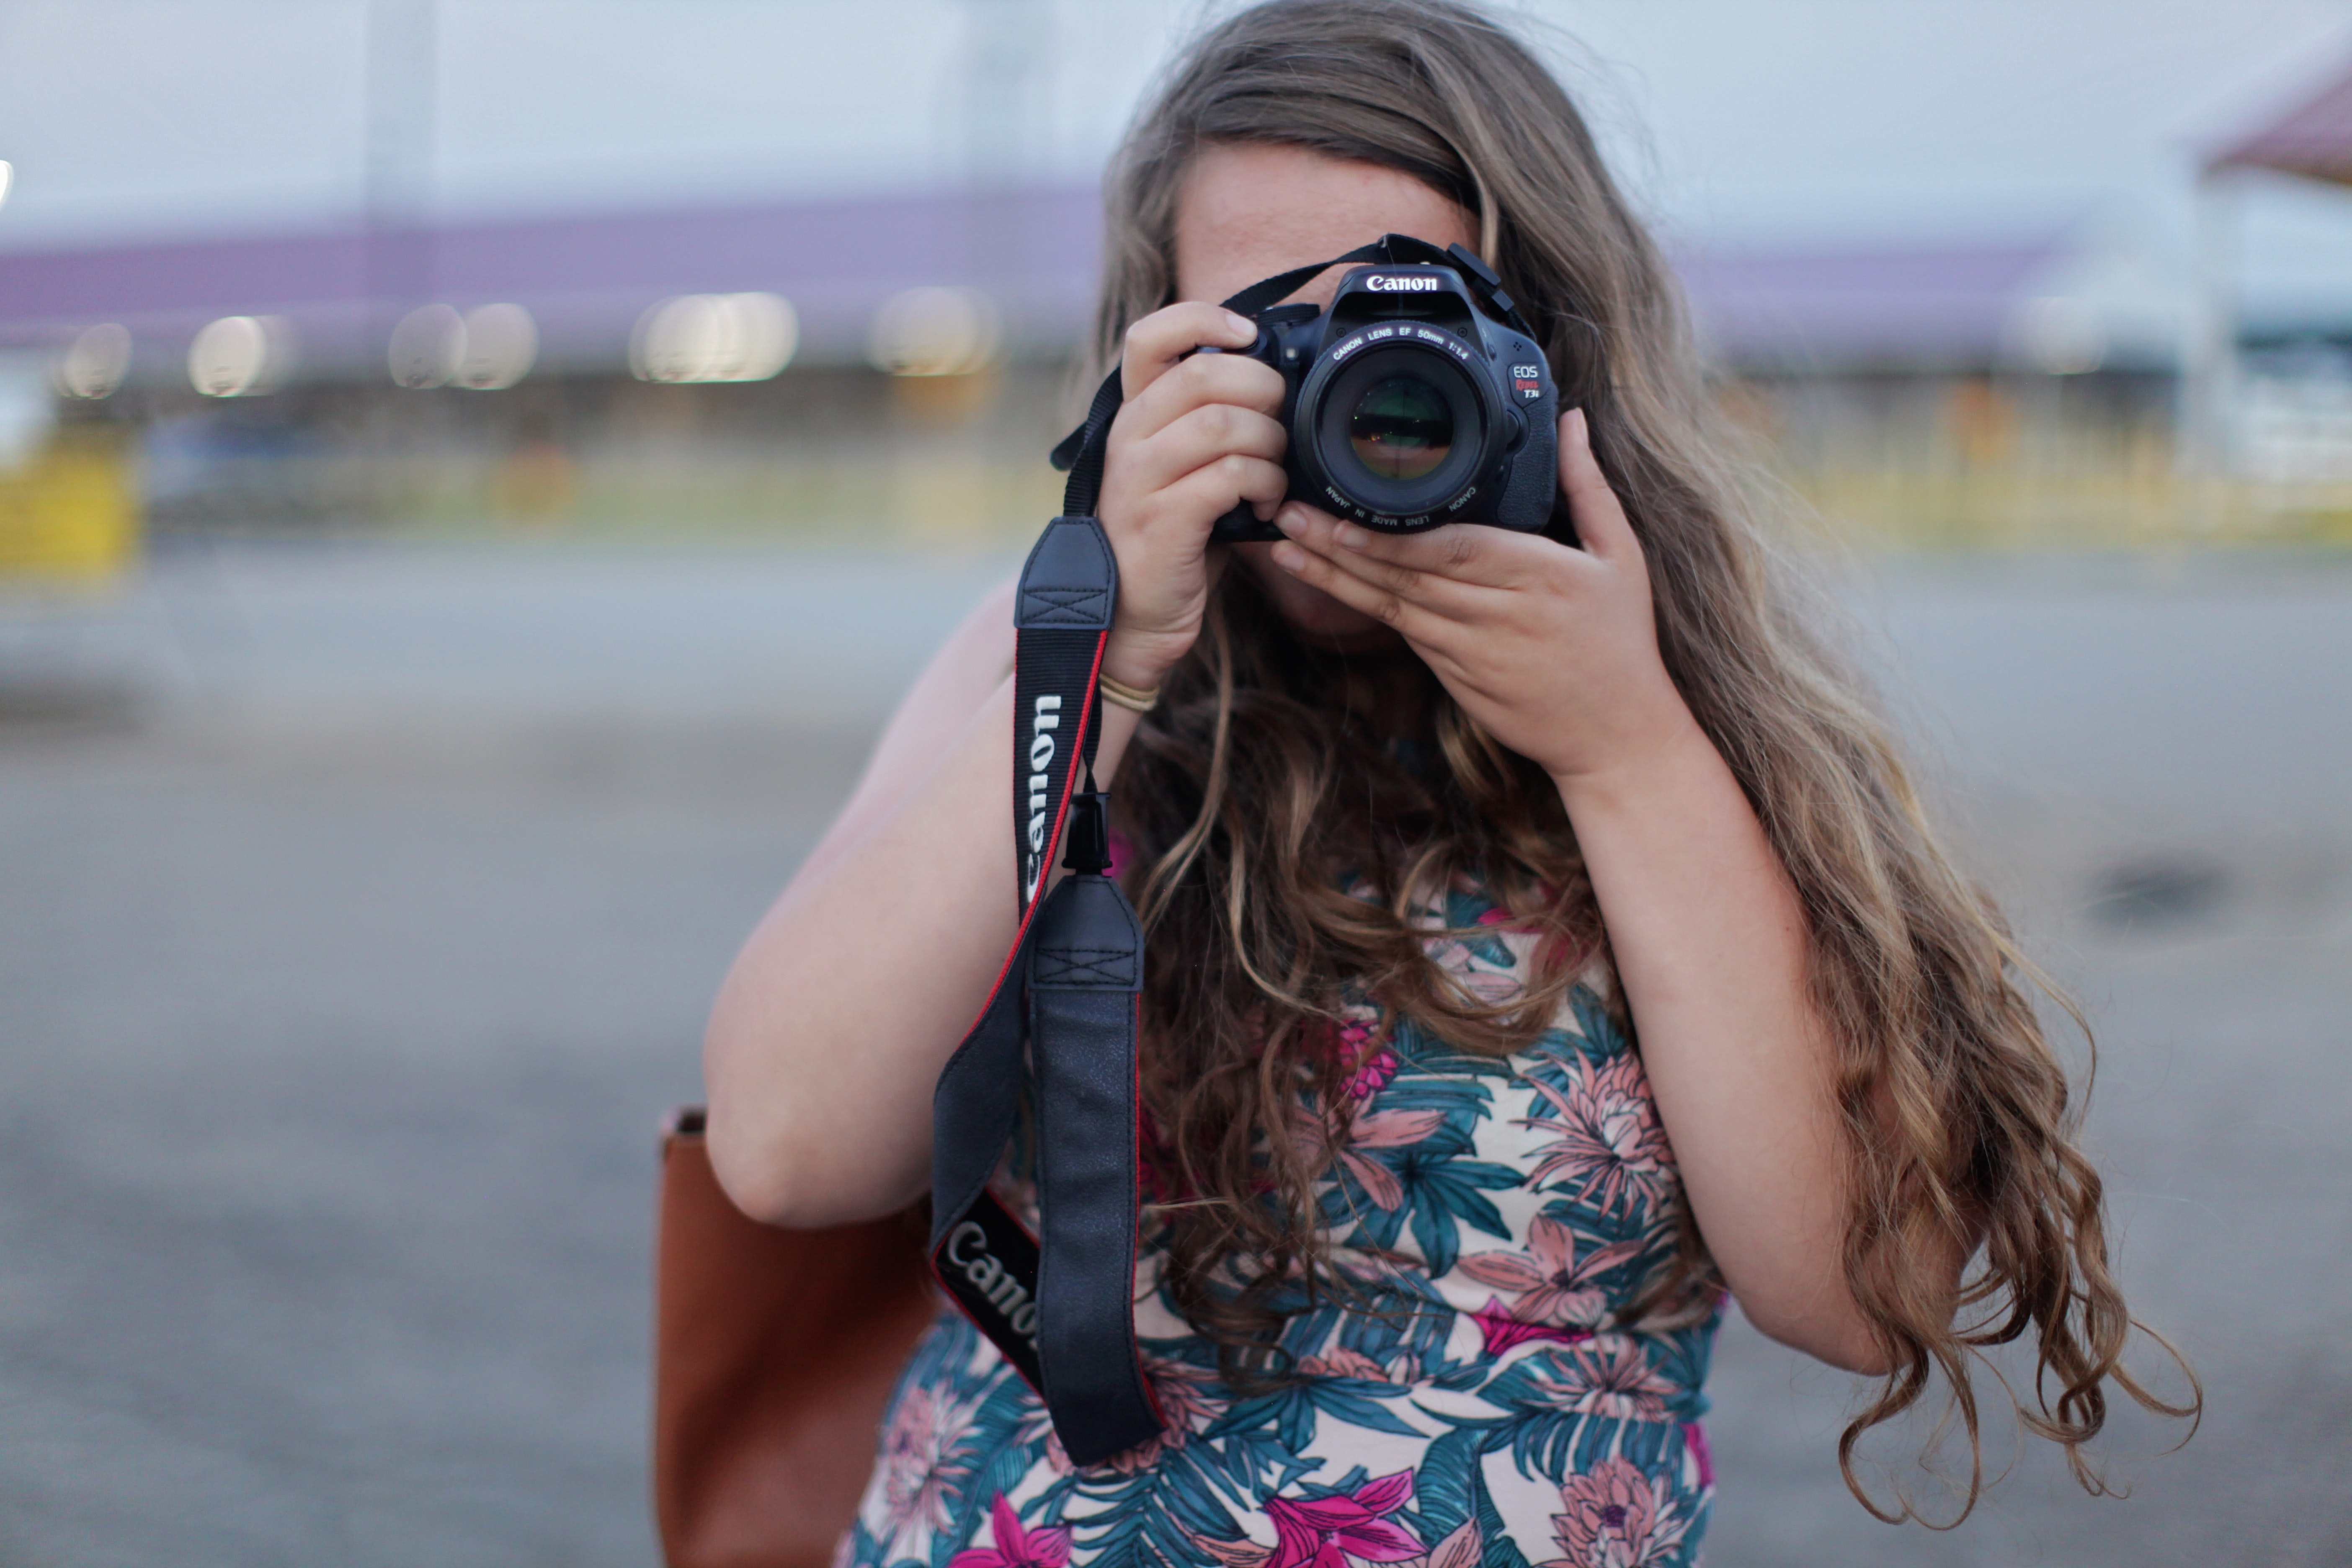
photograph, sunglasses, photography, eyewear, girl, vision care, glasses, fun, photographer, vacation